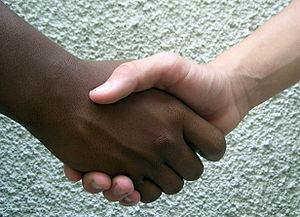
Une poignée de main est un geste de communication effectué le plus souvent en guise de salutation mais qui peut également être une signification de remerciement ou d'accord.
L’antiracisme, parfois orthographié anti-racisme, est une idéologie politique désignant et incluant les opinions, les actions, les mouvements et les politiques mises en place, adoptées, ou développées pour lutter et s'opposer à toutes formes de racismes et de discriminations